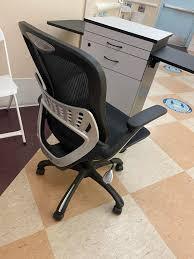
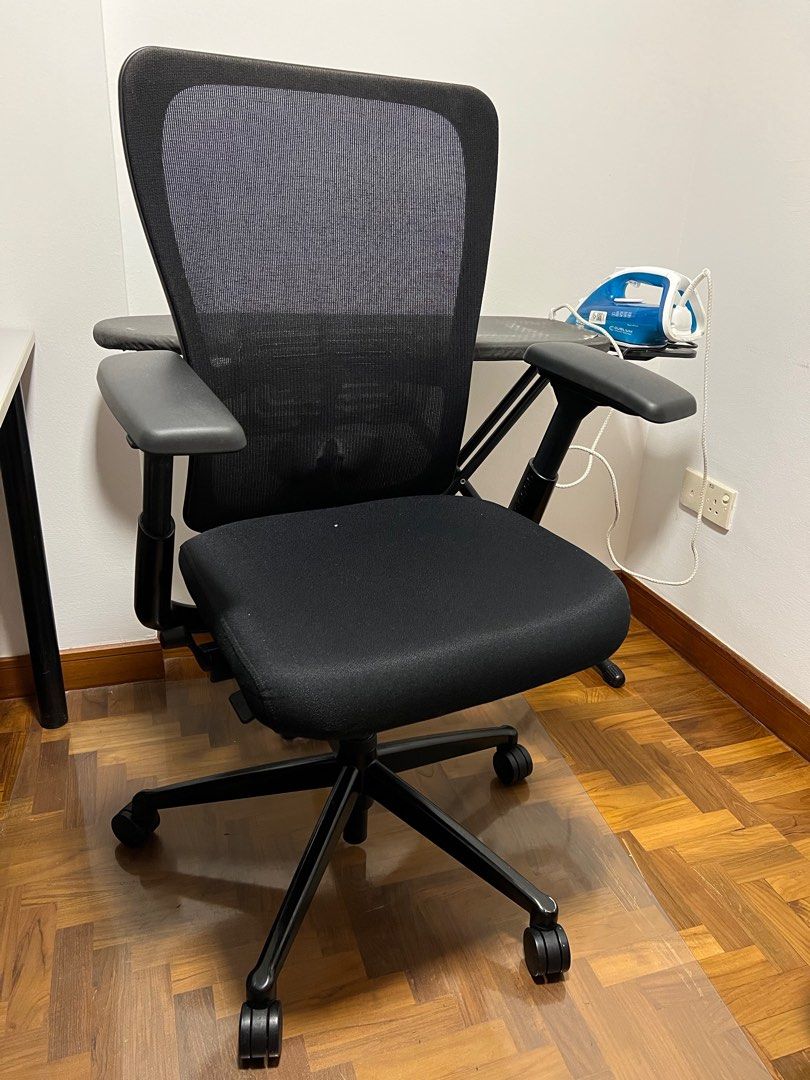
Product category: items_chair
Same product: no